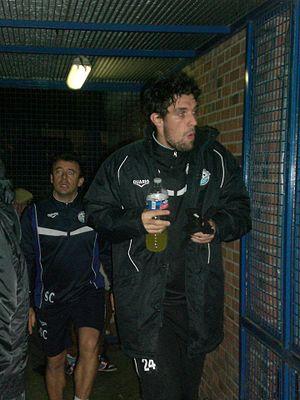
Photo du joueur Clément Fabre, lors du septième tour de la Coupe de France de Football à Avion le 19 novembre 2011
Clément Fabre est un joueur de football français né le 19 mai 1989 à Rodez. Il évolue actuellement pour les couleurs du R.W.D.Molenbeek, club pensionnaire de la D1 Amateur Belge. Club aux nombreux sympathisants qui après avoir été champions deux fois d'affilée espère pouvoir progressivement retrouver la D1 belge.